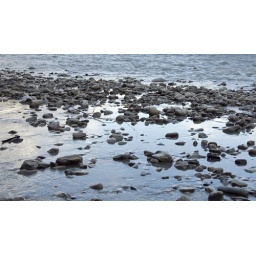
rocks and water in the Switzerland river rhone